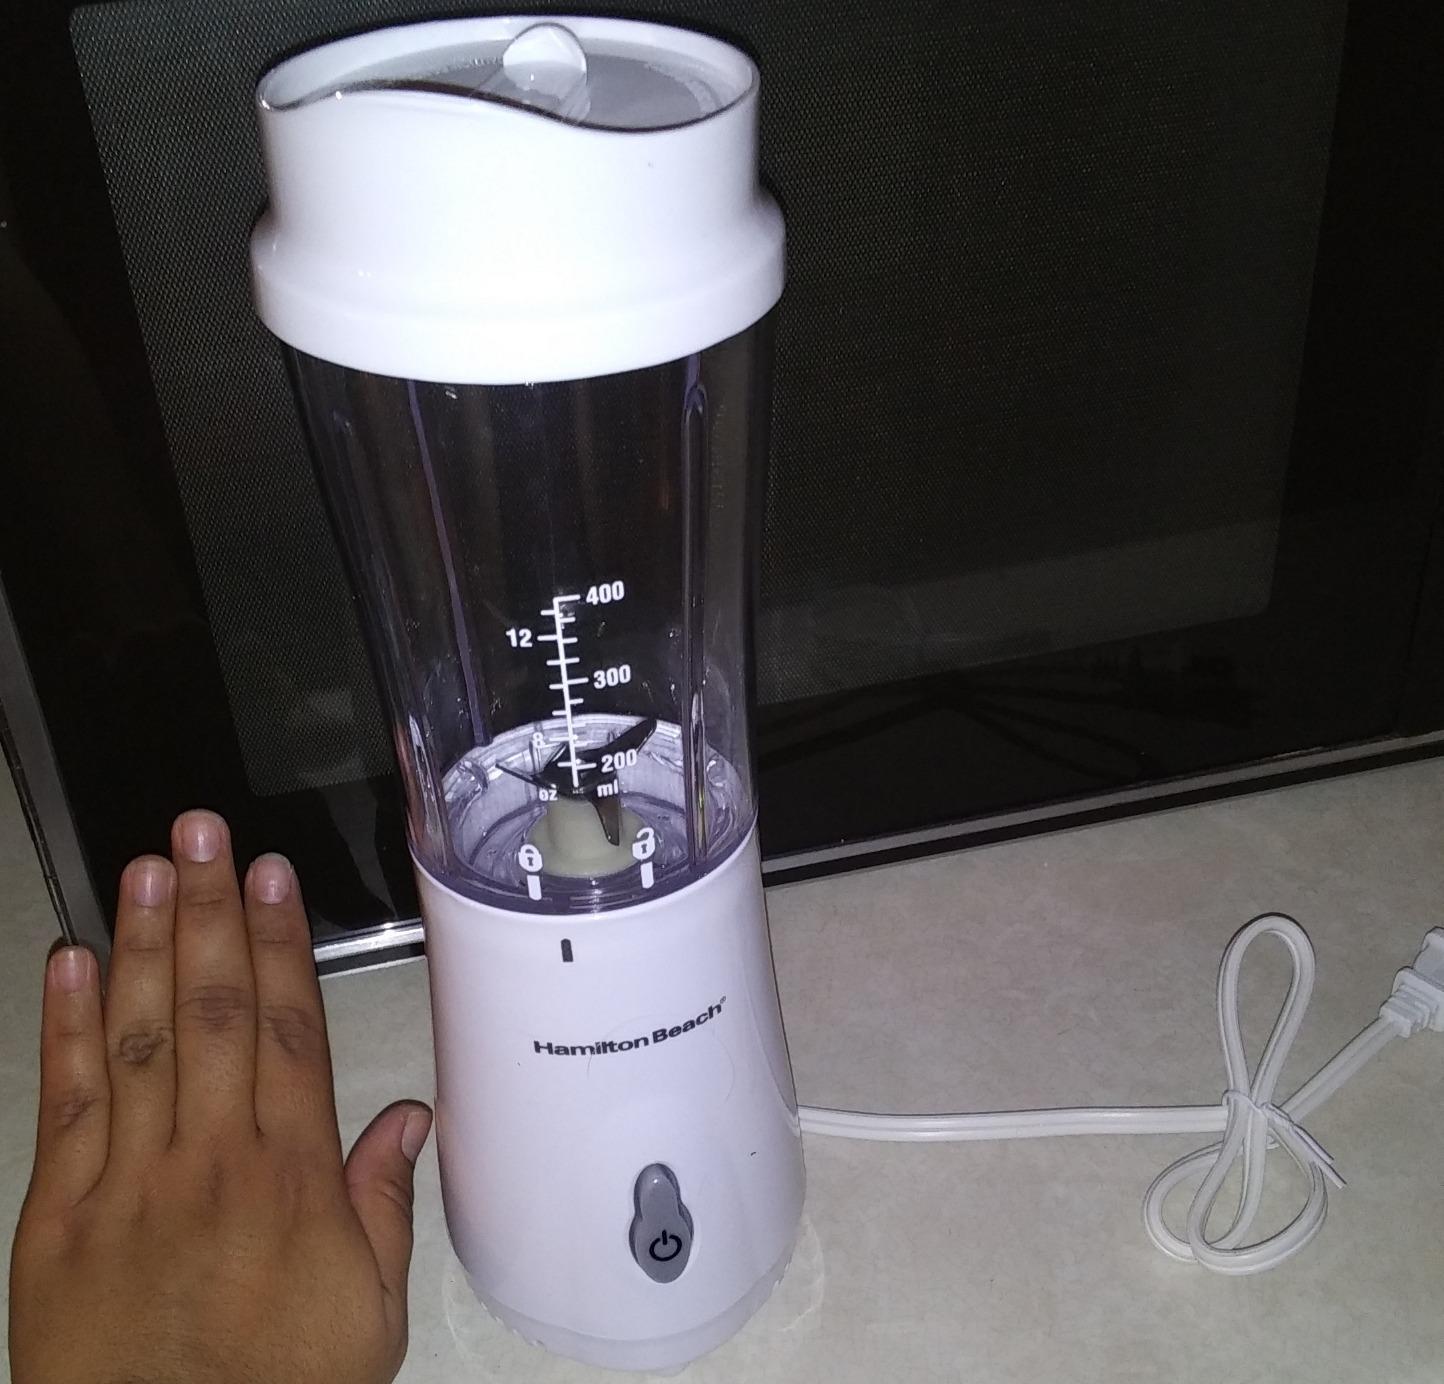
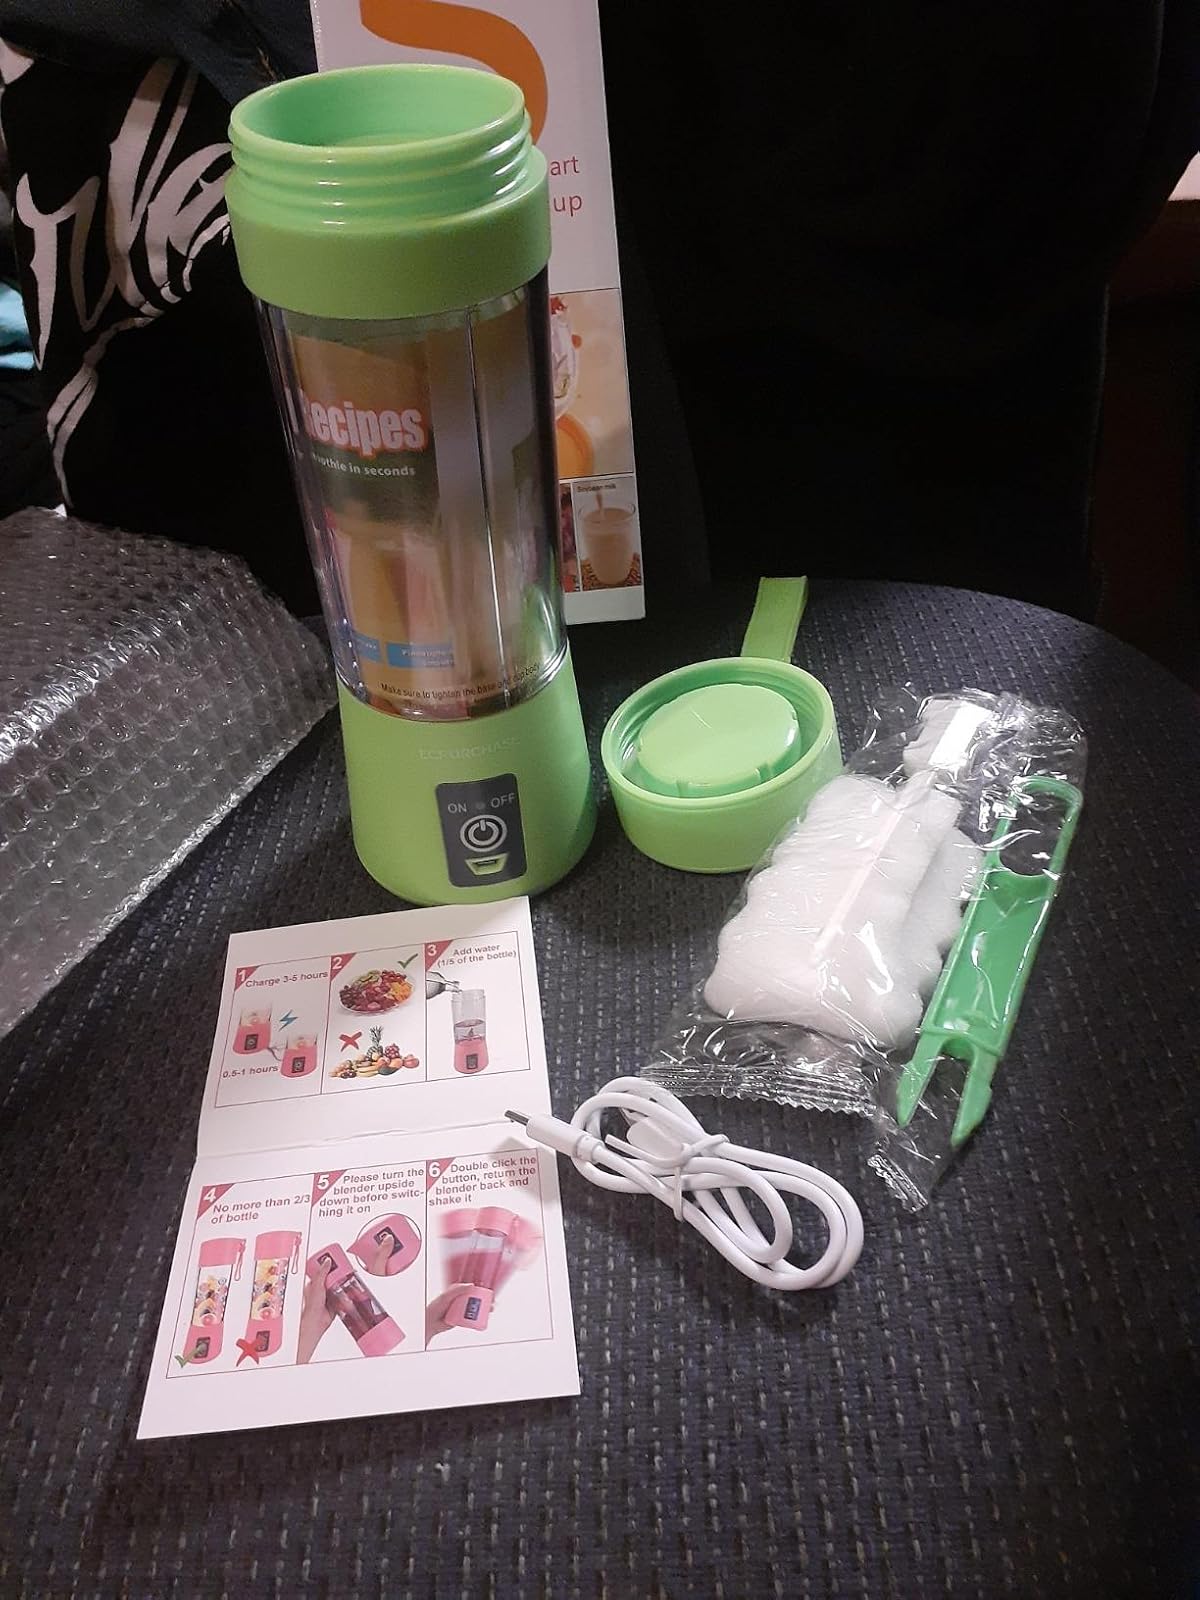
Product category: items_blender
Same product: no